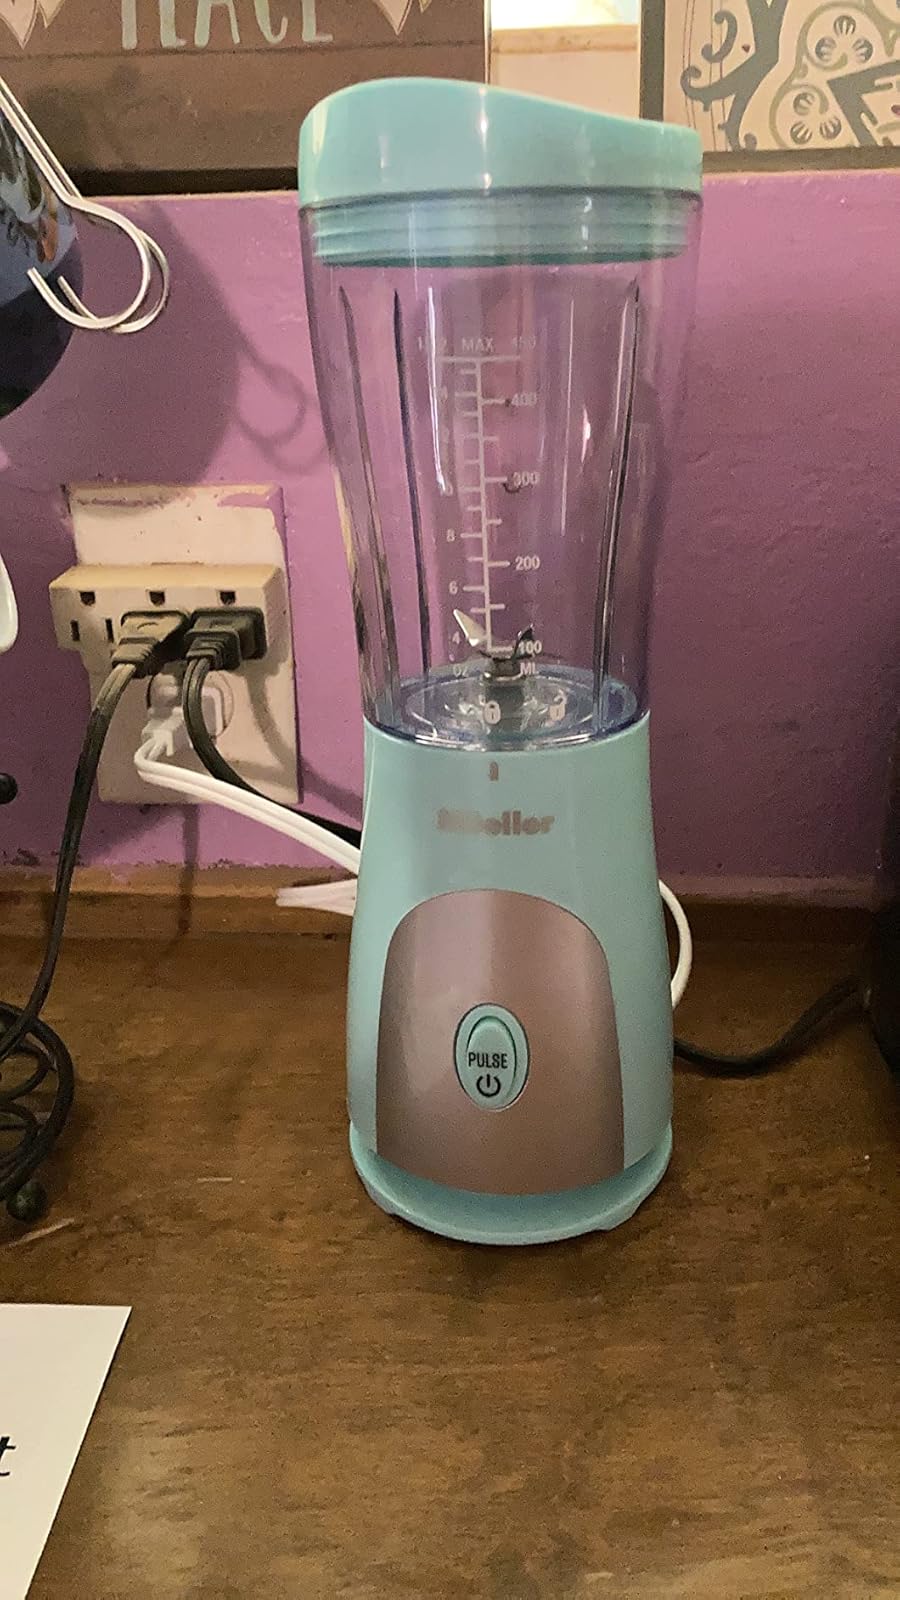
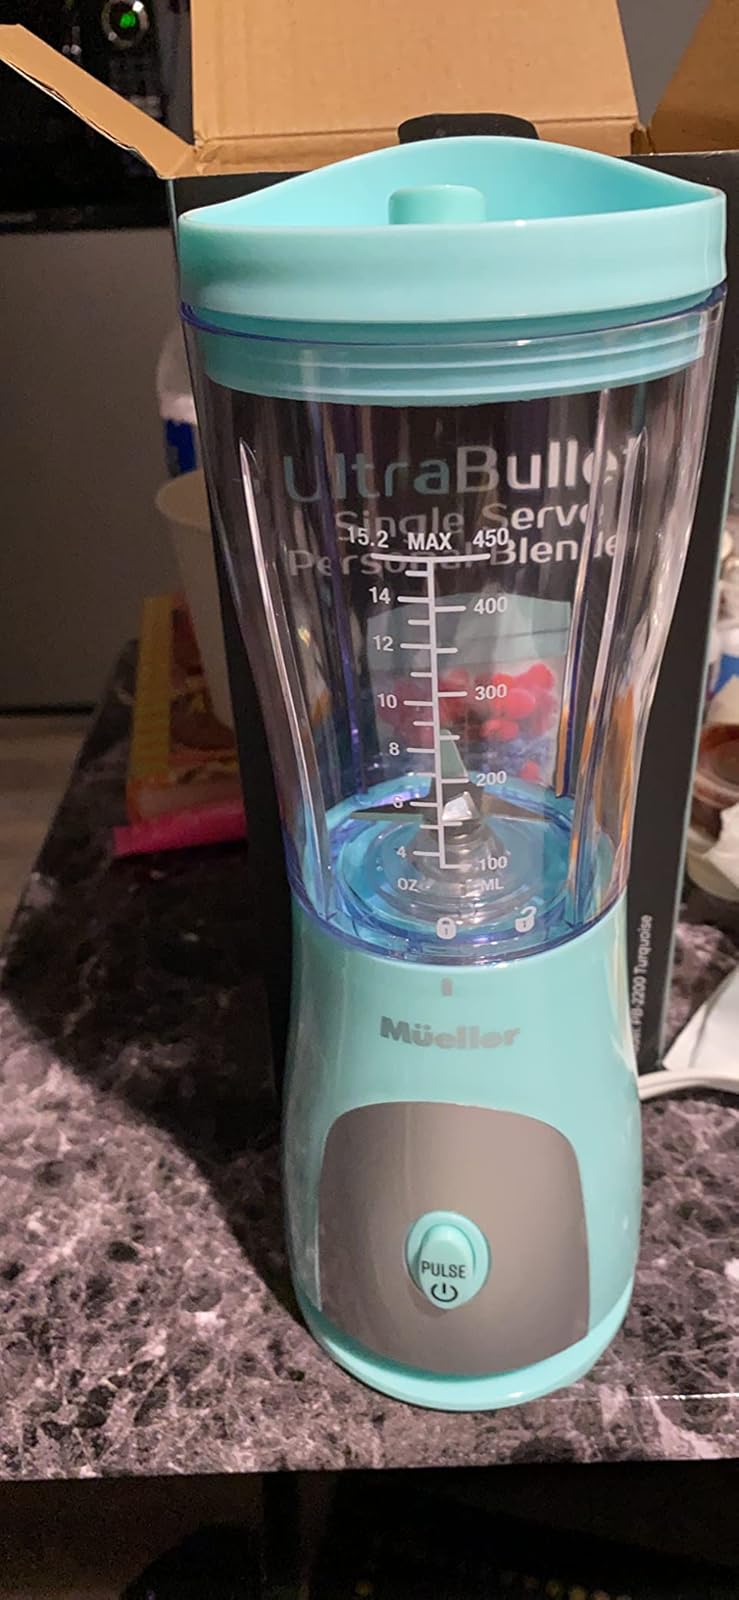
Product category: items_blender
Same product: yes